Coast to Coast (race)

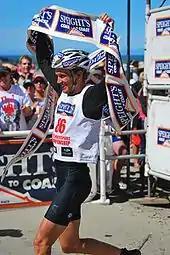
Gordon Walker winning the 2010 Longest Day event

The race consists of three different timed events which all run over the same course: individual and two-person teams competing over a two-day event, and the titular "World Championship" race, a one-person, one-day event previously called "The Longest Day" competition.